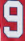
Number: 9